Srebrenica

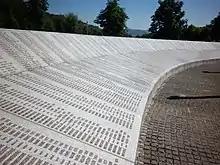
Srebrenica Genocide Memorial

The town of Srebrenica came to global prominence as a result of events during the Bosnian War (1992–1995). The strategic objectives proclaimed by the secessionist Bosnian Serb presidency included the creation of a border separating the Serb people from Bosnia's other ethnic communities and the abolition of the border along the River Drina separating Serbia and the Bosnian Serbs' Republika Srpska. The Bosnian Muslim/Bosniak majority population of the Drina Valley posed a major obstacle to the achievement of these objectives. In the early days of the campaign of forcible transfer (ethnic cleansing) that followed the outbreak of war in April 1992 the town of Srebrenica was occupied by Serb/Serbian forces. It was subsequently retaken by Bosniak resistance groups. Refugees expelled from towns and villages across the central Drina valley sought shelter in Srebrenica, swelling the town's population.